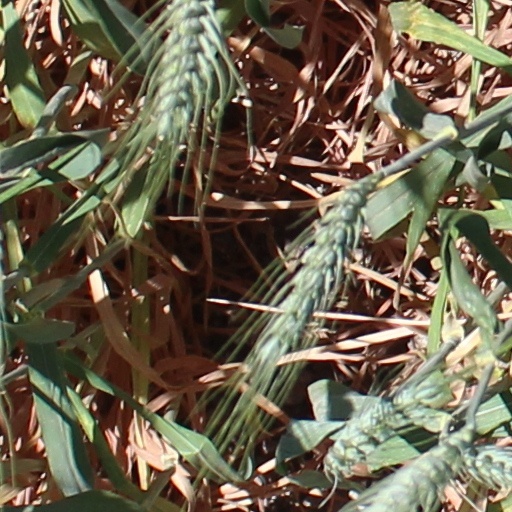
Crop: wheat